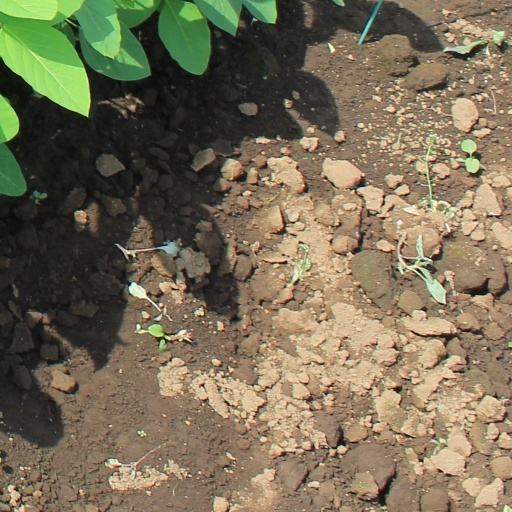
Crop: soybean